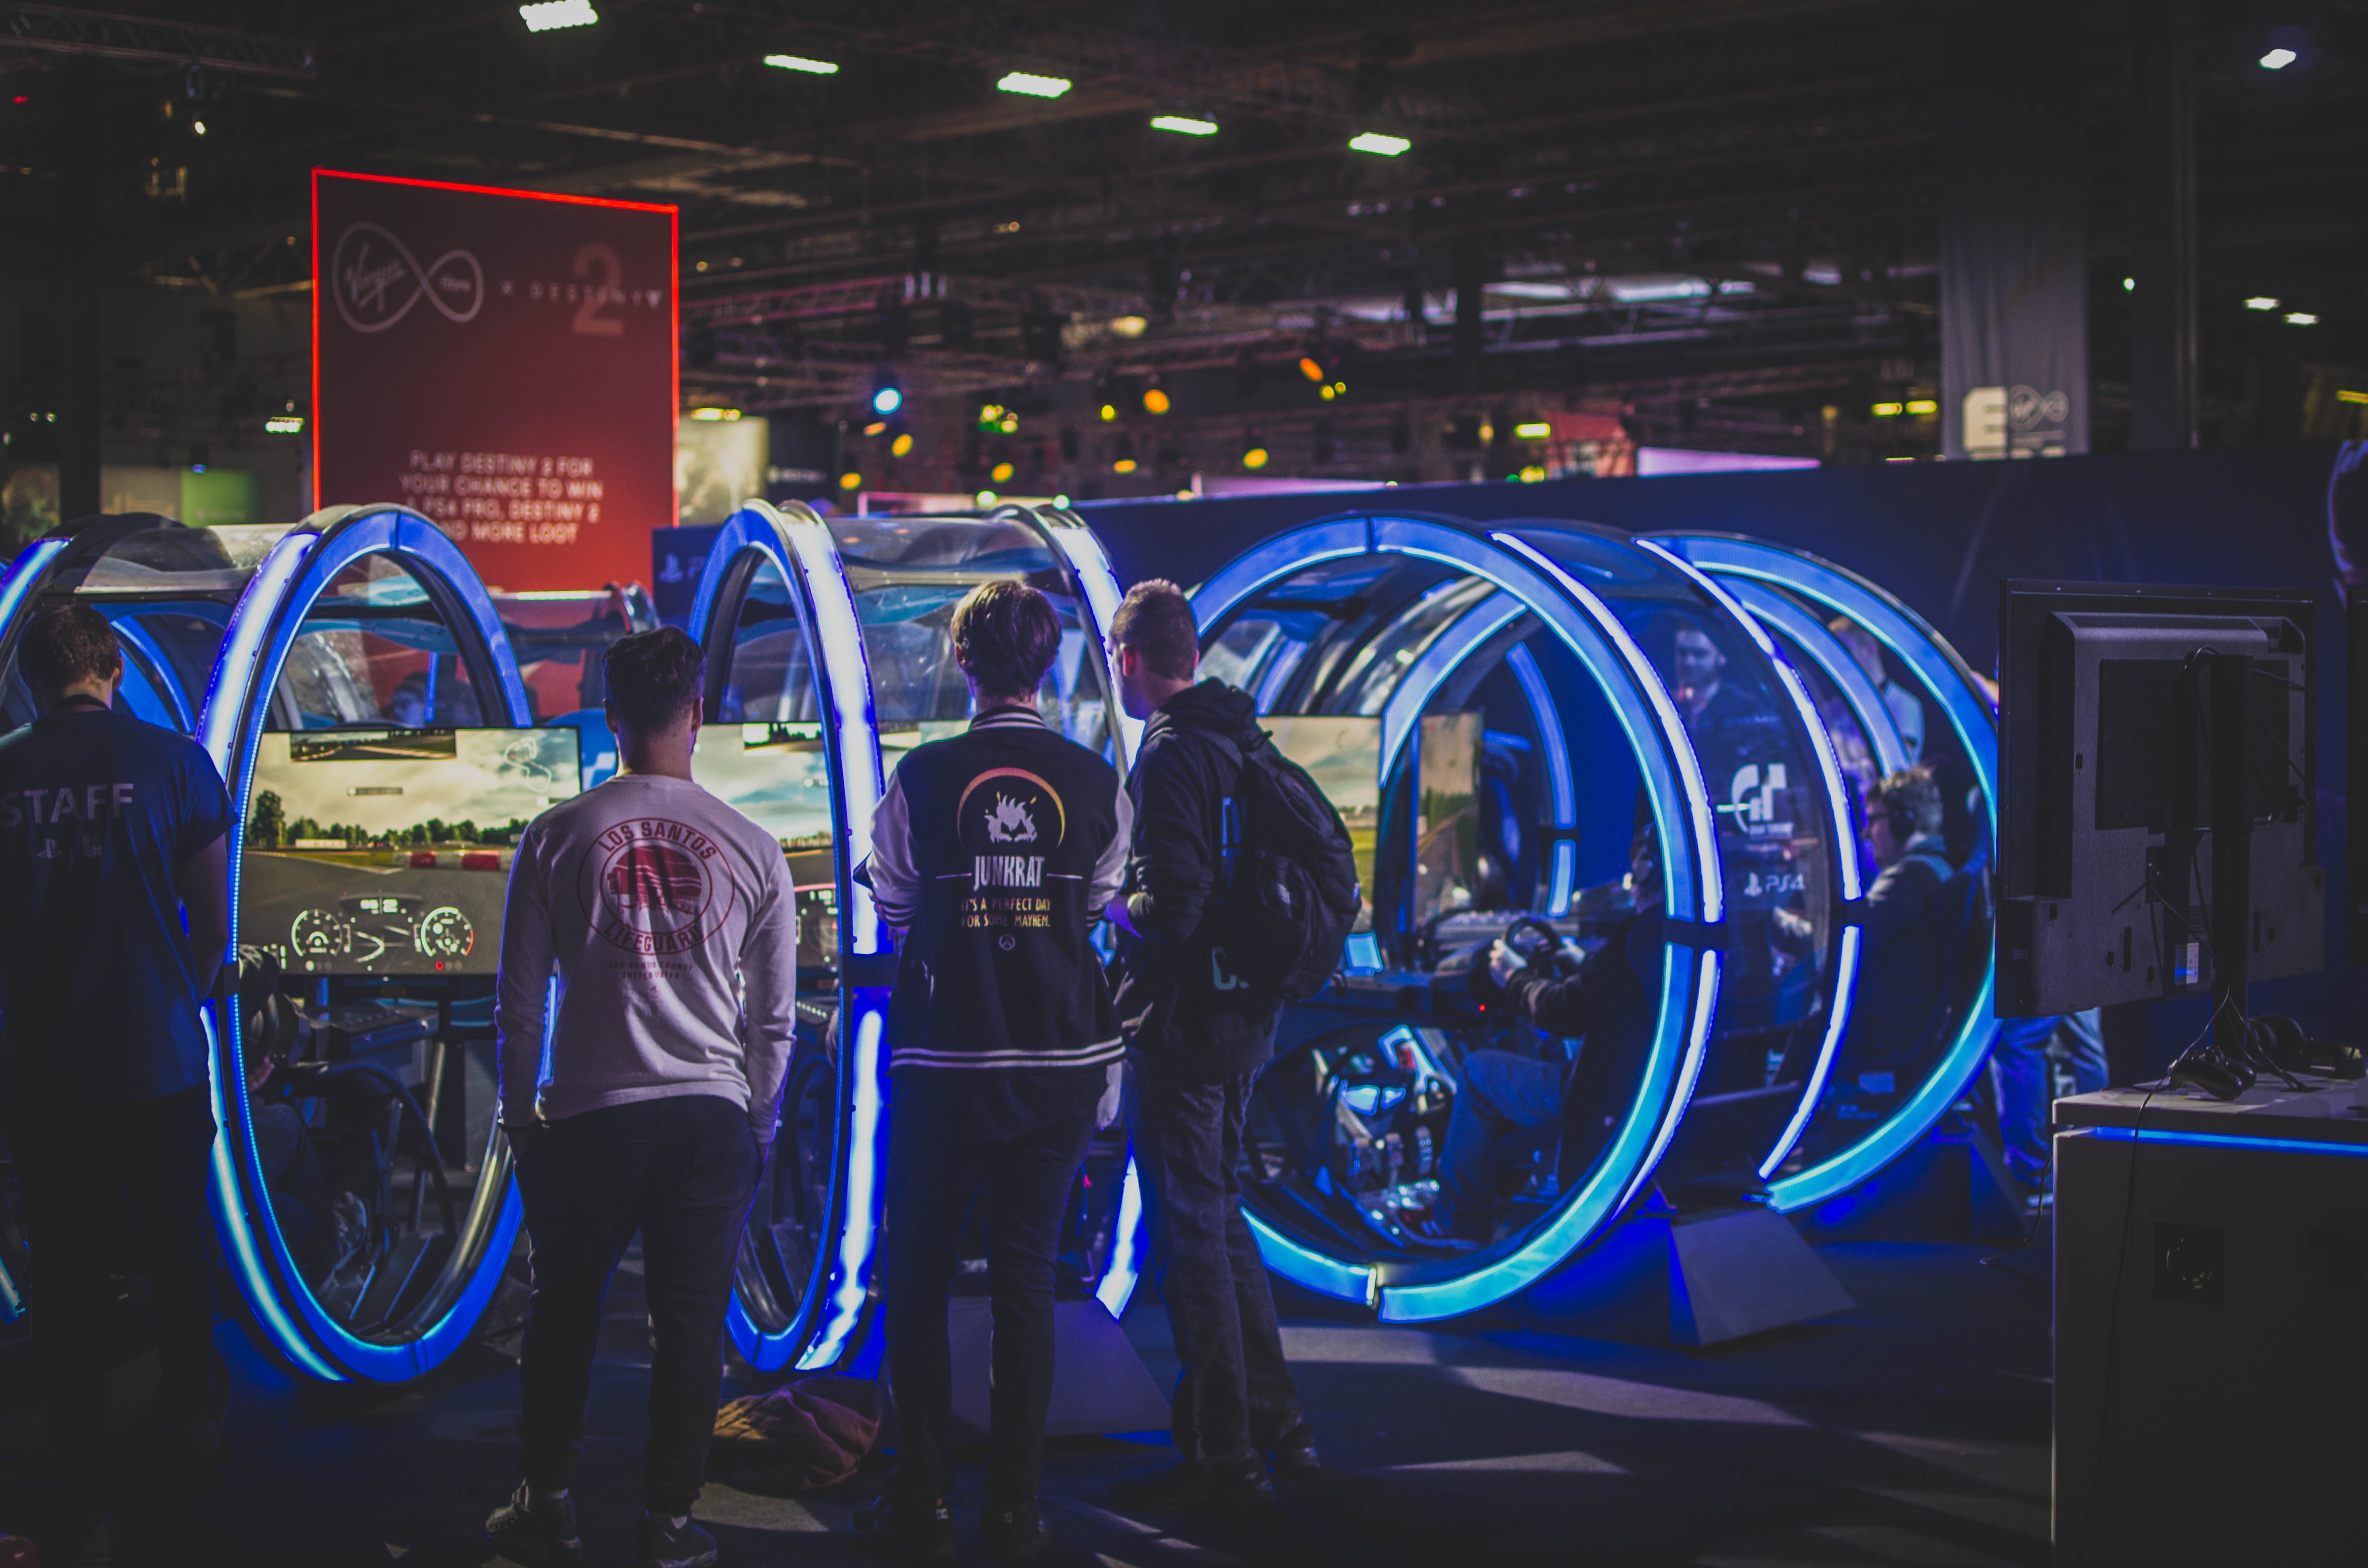
light, Visual effect lighting, automotive wheel system, neon, electric blue, wheel